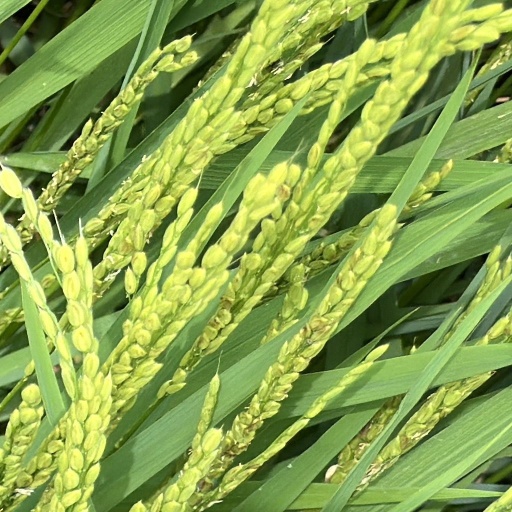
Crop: rice